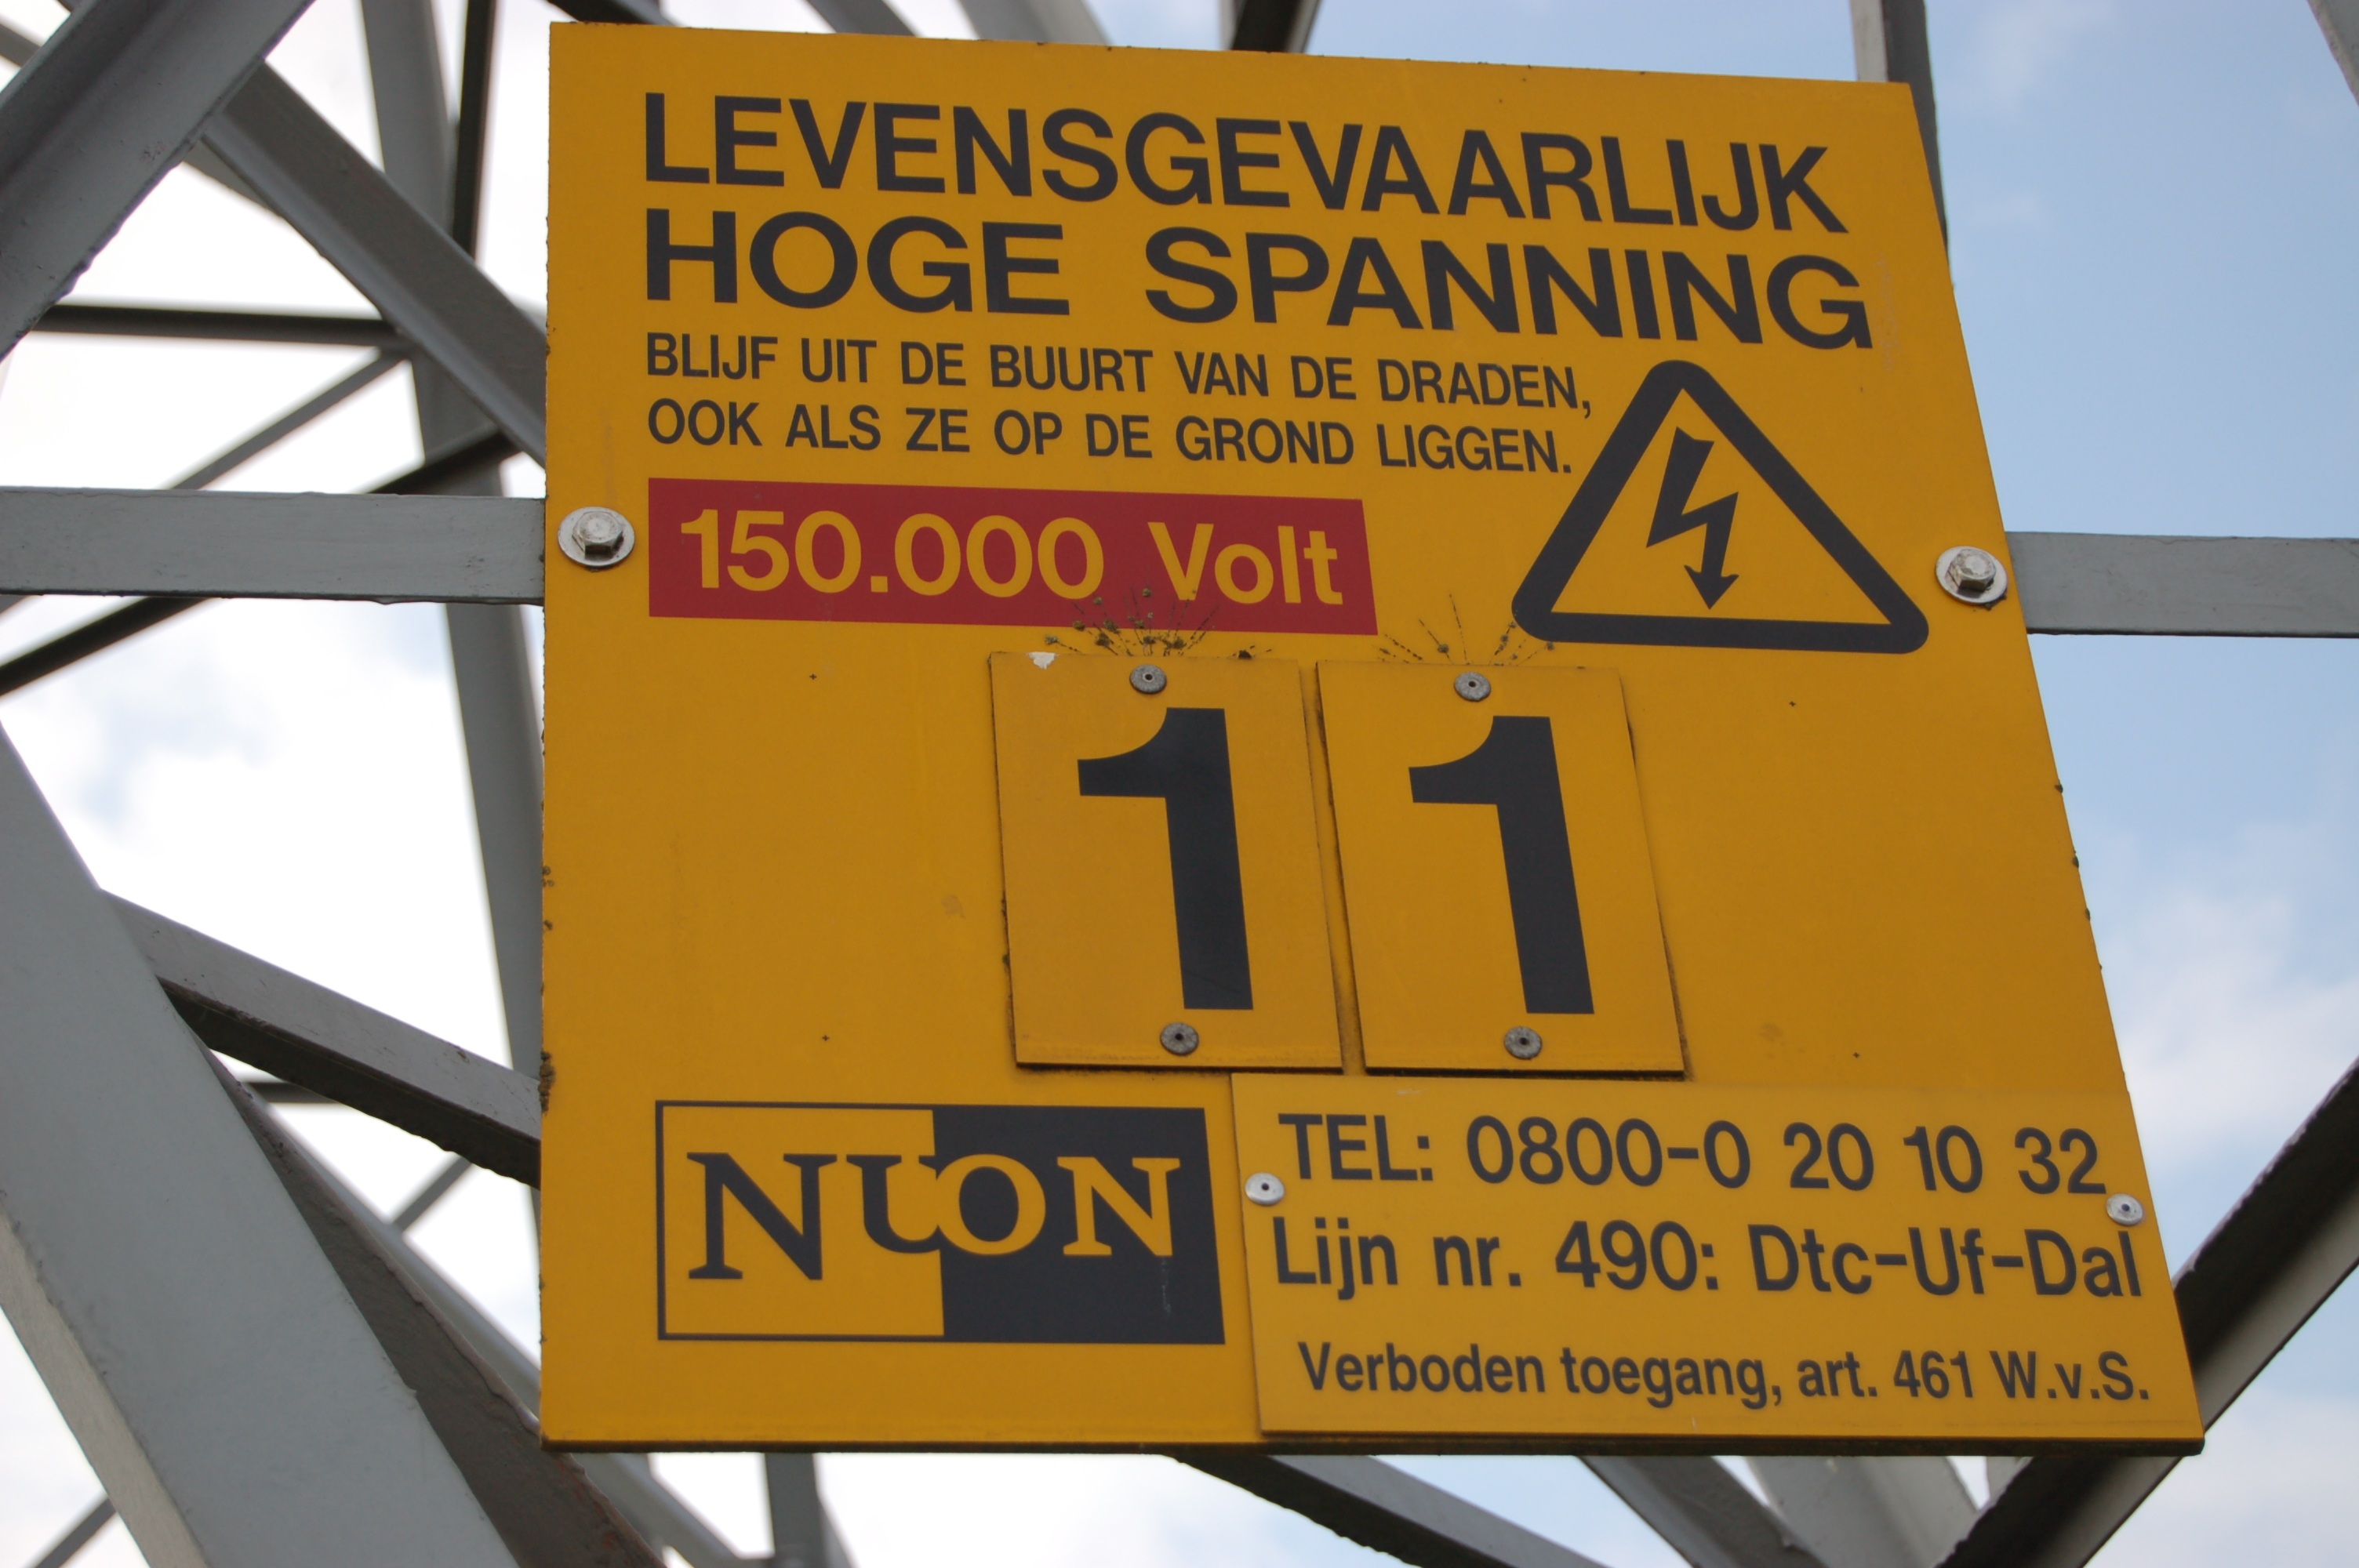
board, advertising, sign, street sign, signage, high voltage, brand, traffic sign, nuon, live dangerously